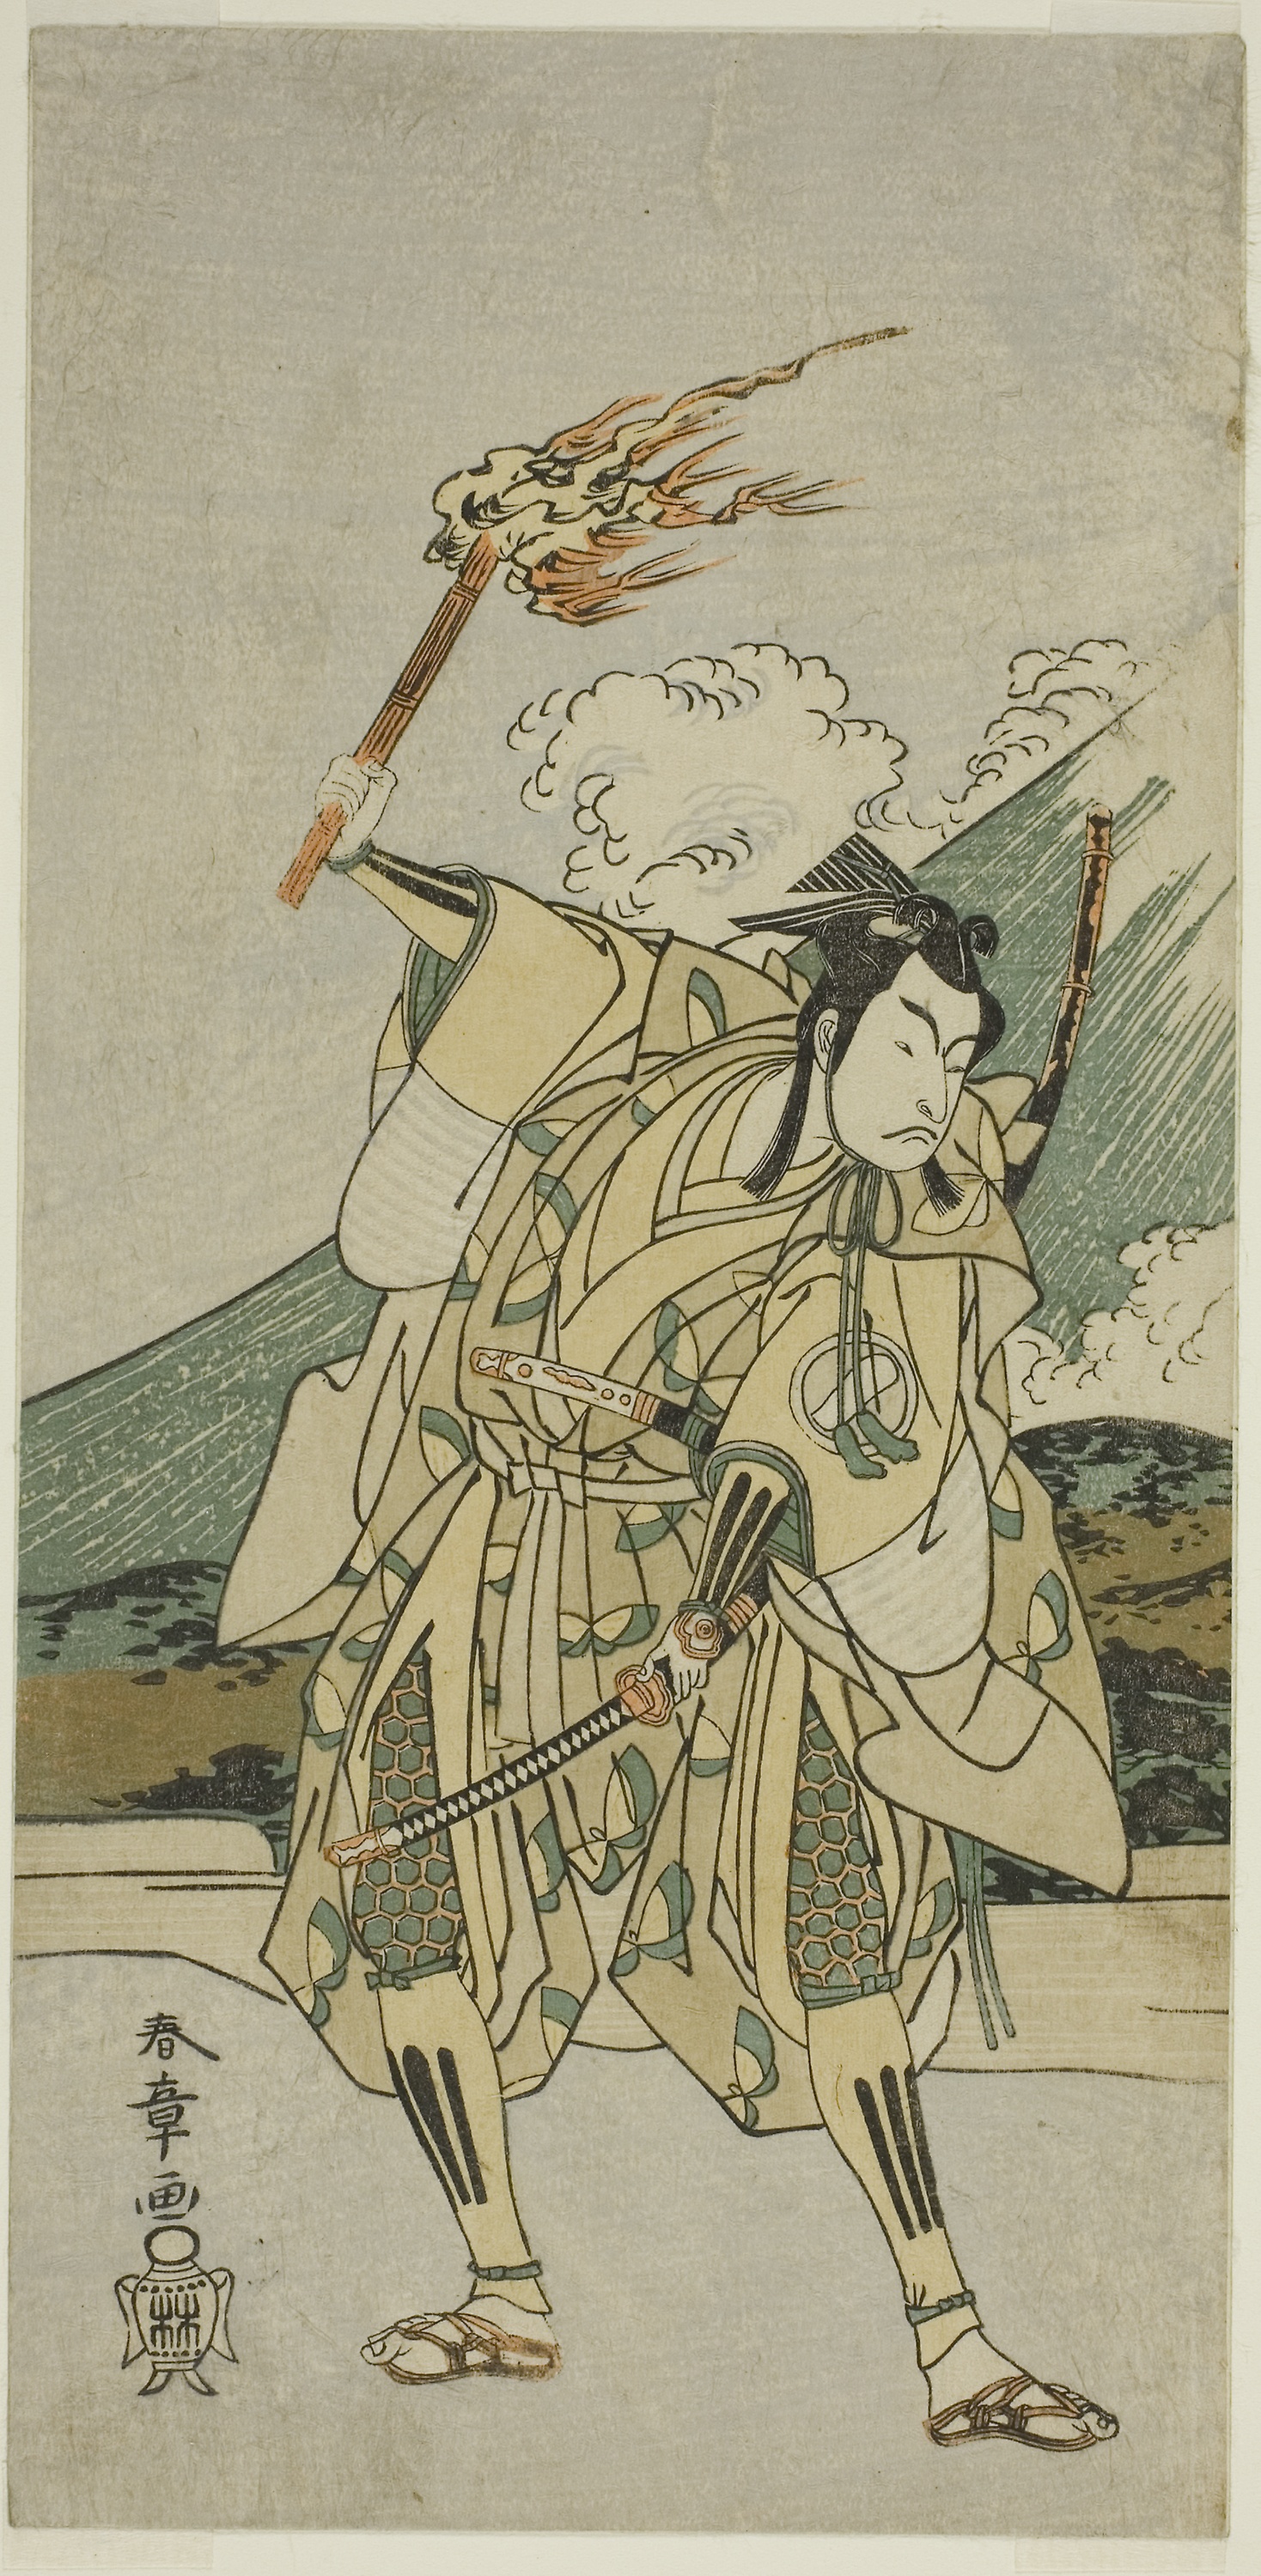
art, illustration, costume design, fictional character, printmaking, history